Squire Arden

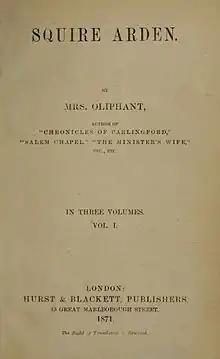
Title page of the first edition.

The plot follows the story of Squire Edgar Arden of Arden, his sister Clare, and their poor cousin Arthur Arden. Squire Edgar is a model landlord and brother, but looks and acts nothing like the rest of the Arden family. Edgar's father, the old Squire, had mysteriously treated him with contempt until his death, raising doubts in some members of the community about Edgar's legitimacy. Arthur Arden, the charming ne'er-do-well cousin whose father had a longstanding feud with the old Squire, is pursuing Clare, who has once refused his proposal of marriage. To complicate matters, Arthur also hears of the rumors about Edgar's legitimacy and hopes he will be able to prove his claim to inherit Arden. In the end, the mystery of Edgar's past is revealed, with the aid of old letters hidden in a bureau and a visitor who is unusually interested in the Ardens' lives.